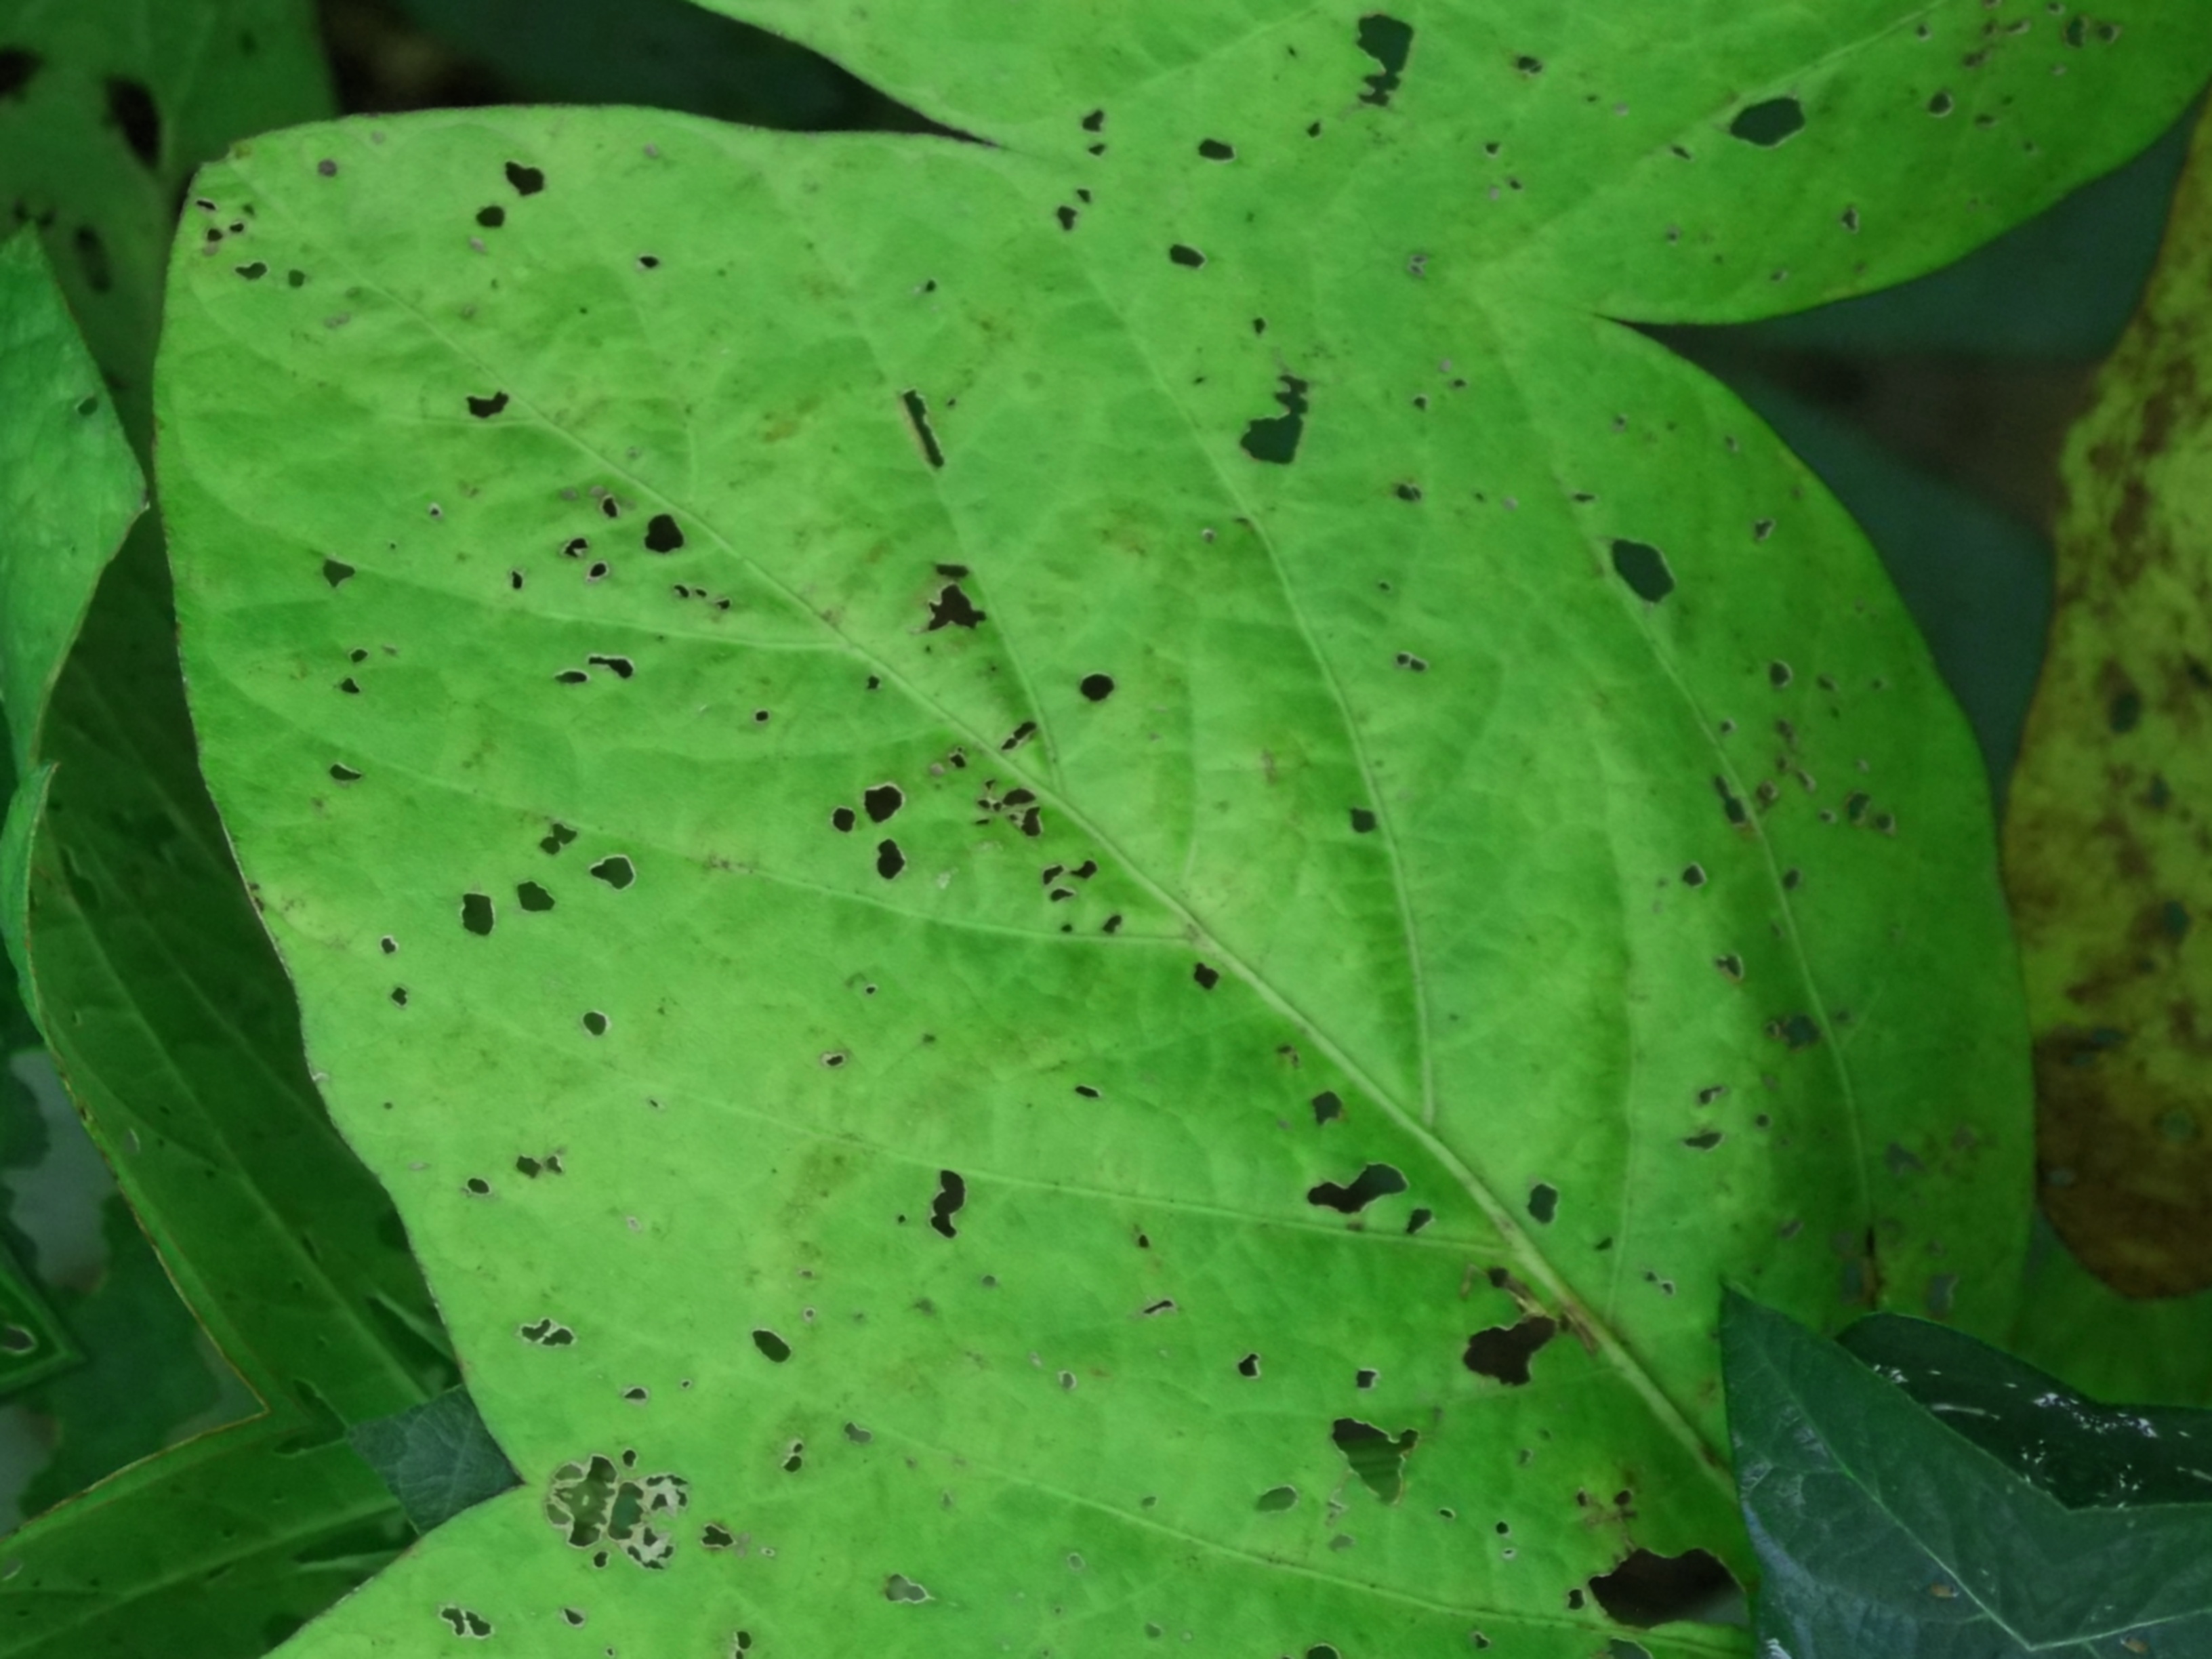
Label: Disease